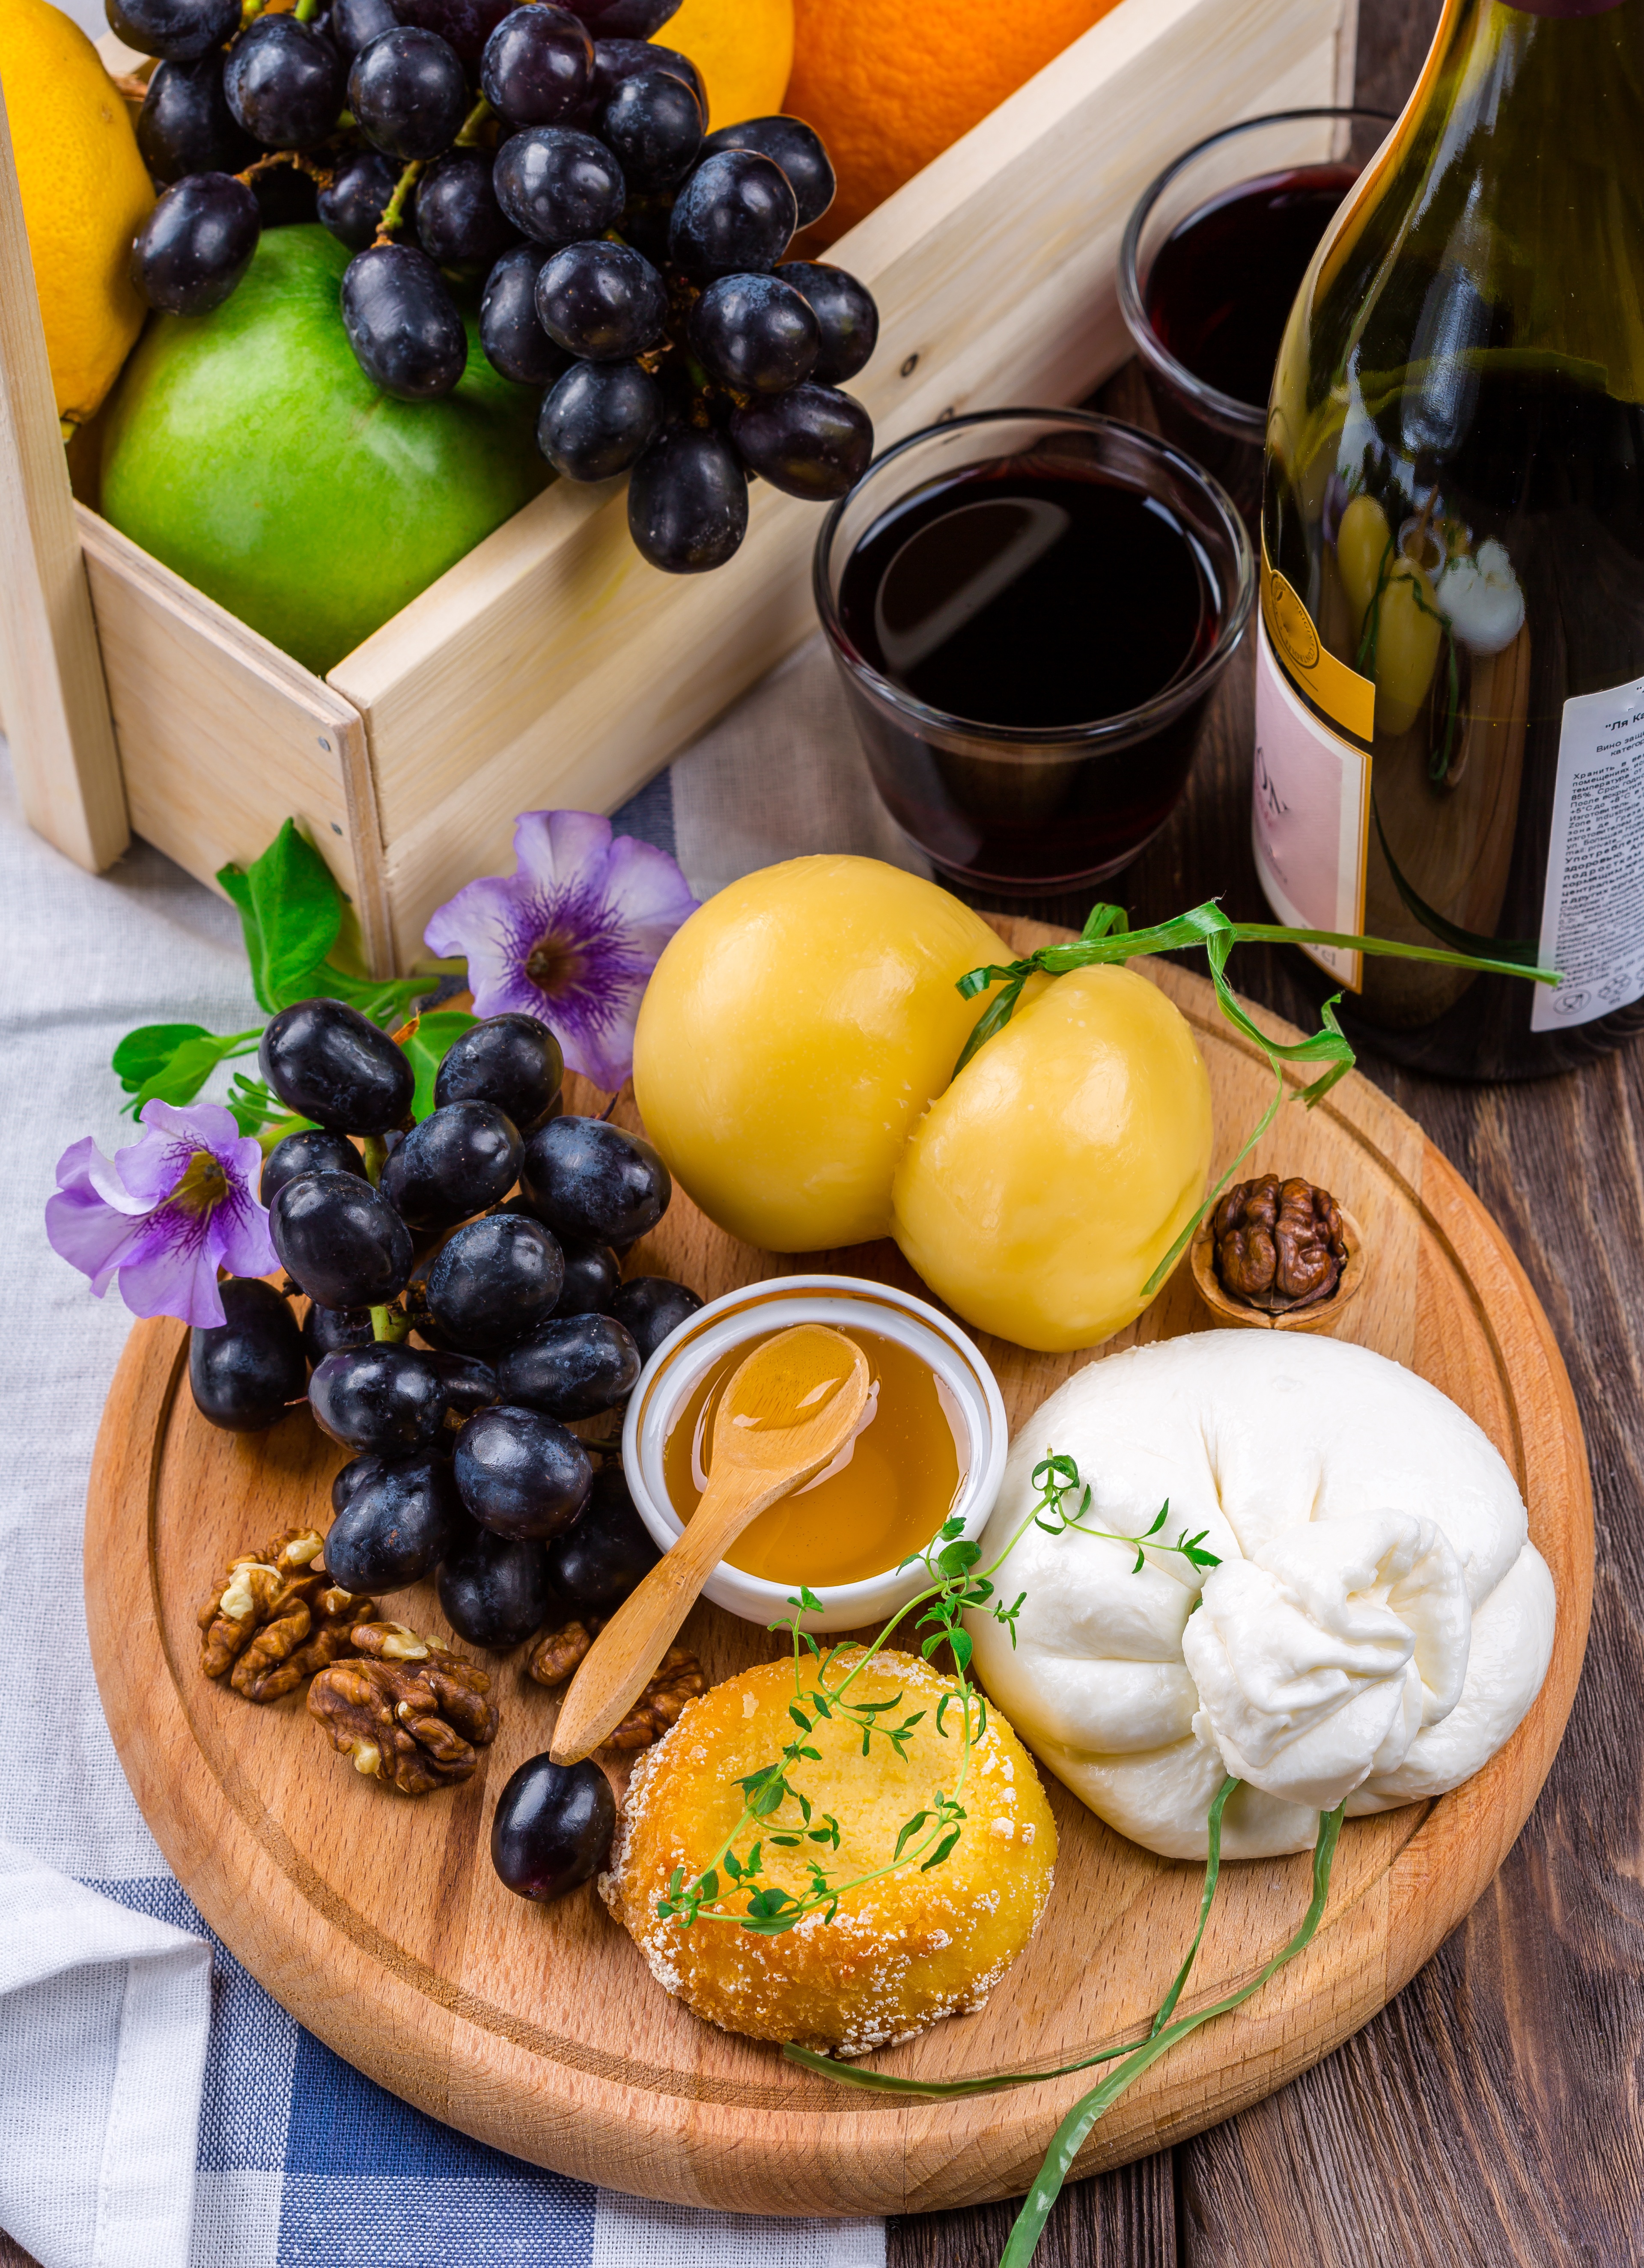
plant, wine, fruit, dish, meal, food, produce, kitchen, breakfast, gourmet, delicious, cheese, nutrition, snacks, gastronomy, burrata, appetizer, flowering plant, cheese plate, land plant, fritatta, skamortsa